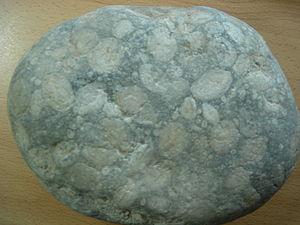
Les Nummulitidae, constituent une famille de foraminifères carbonatés. Les Nummulitidae sont présents depuis le Crétacé jusqu'à nos jours, elles sont particulièrement abondantes au cours de la période du Paléogène.